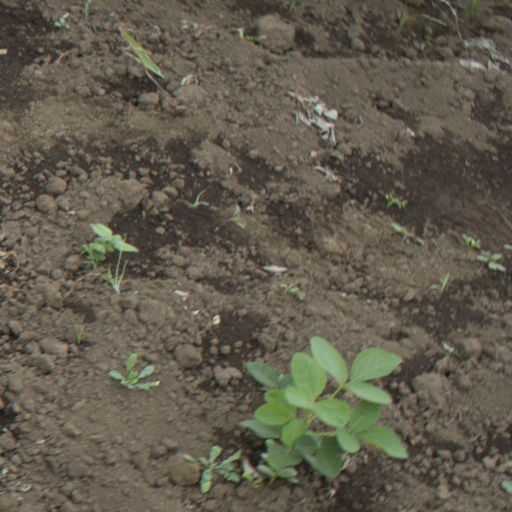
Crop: soybean